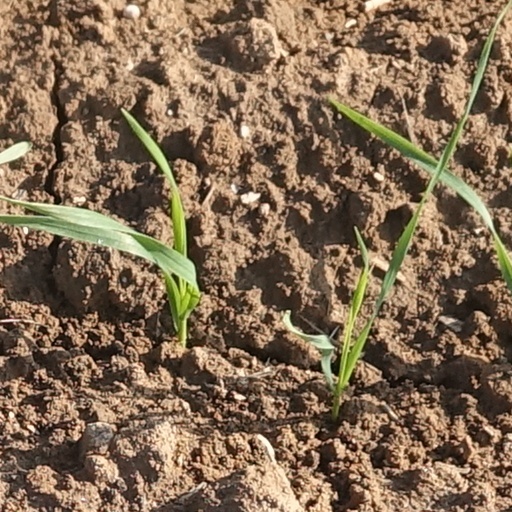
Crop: wheat